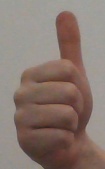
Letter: aleff